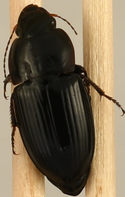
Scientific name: Anisodactylus ovularis
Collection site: Blandy Experimental Farm Site (BLAN), plot BLAN_003